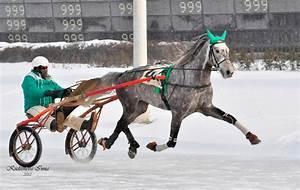
horse